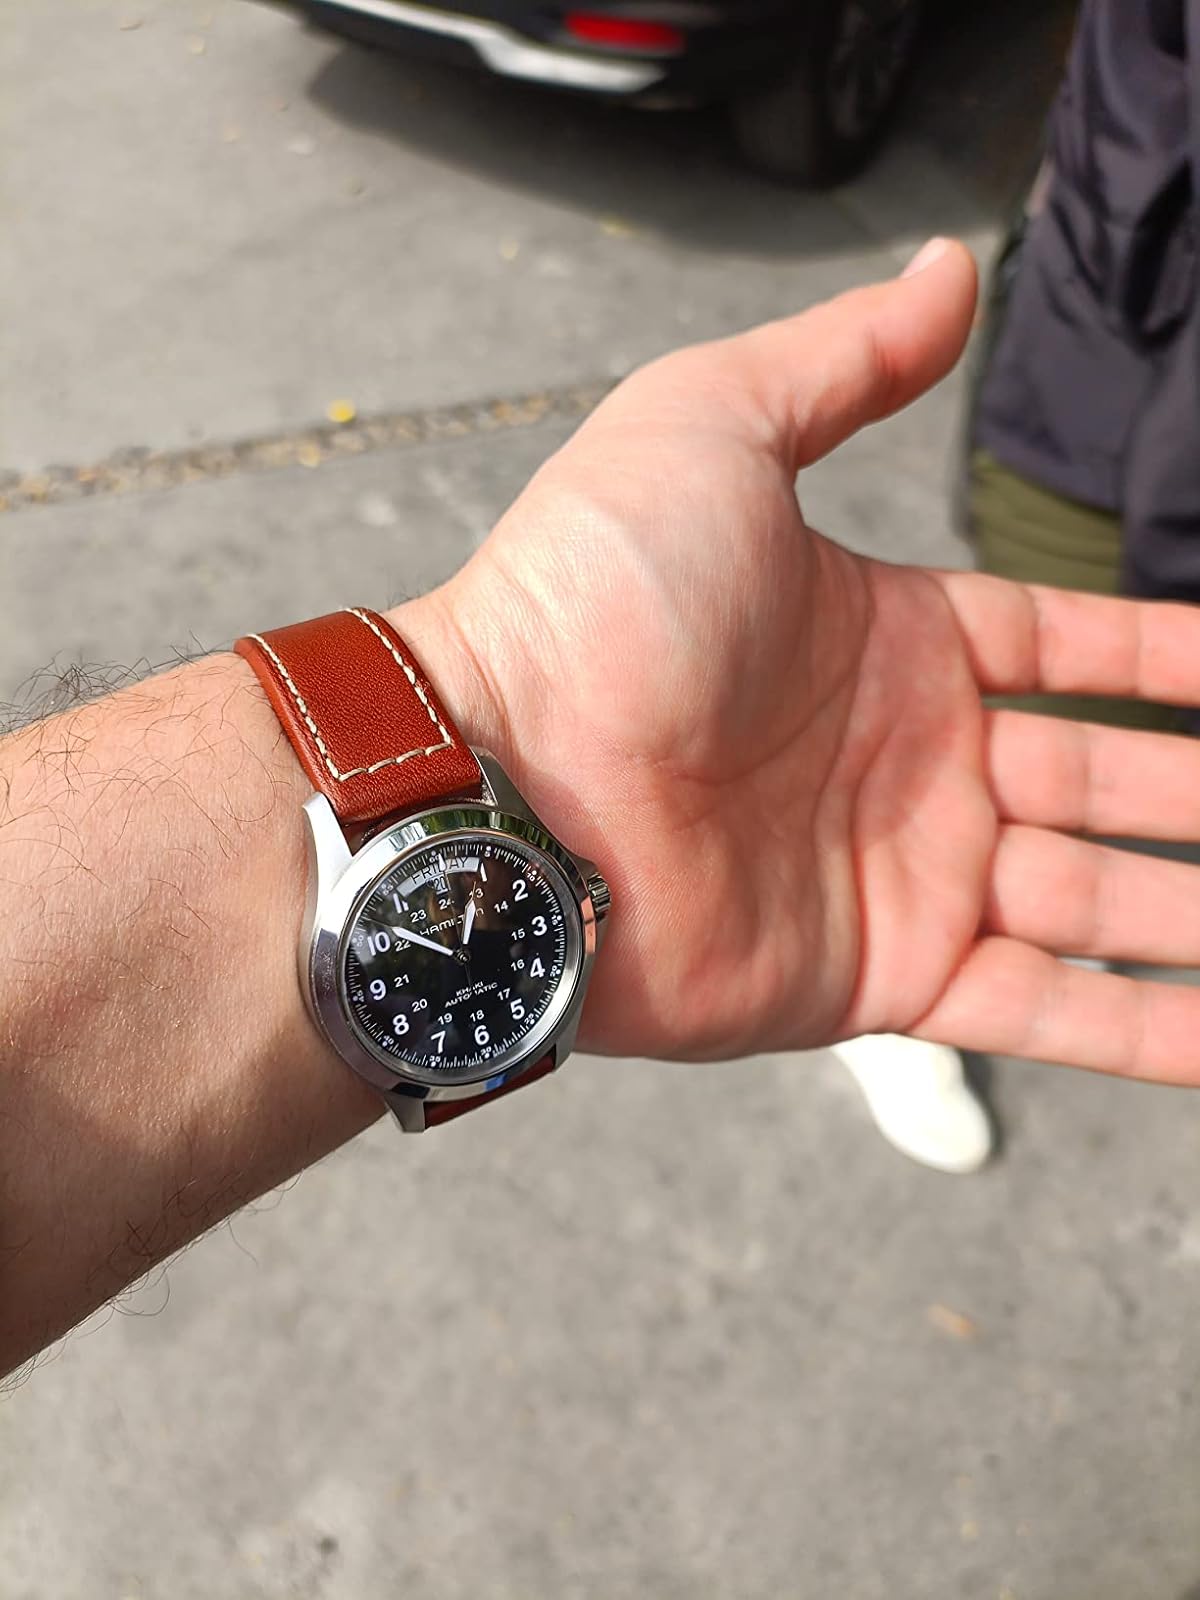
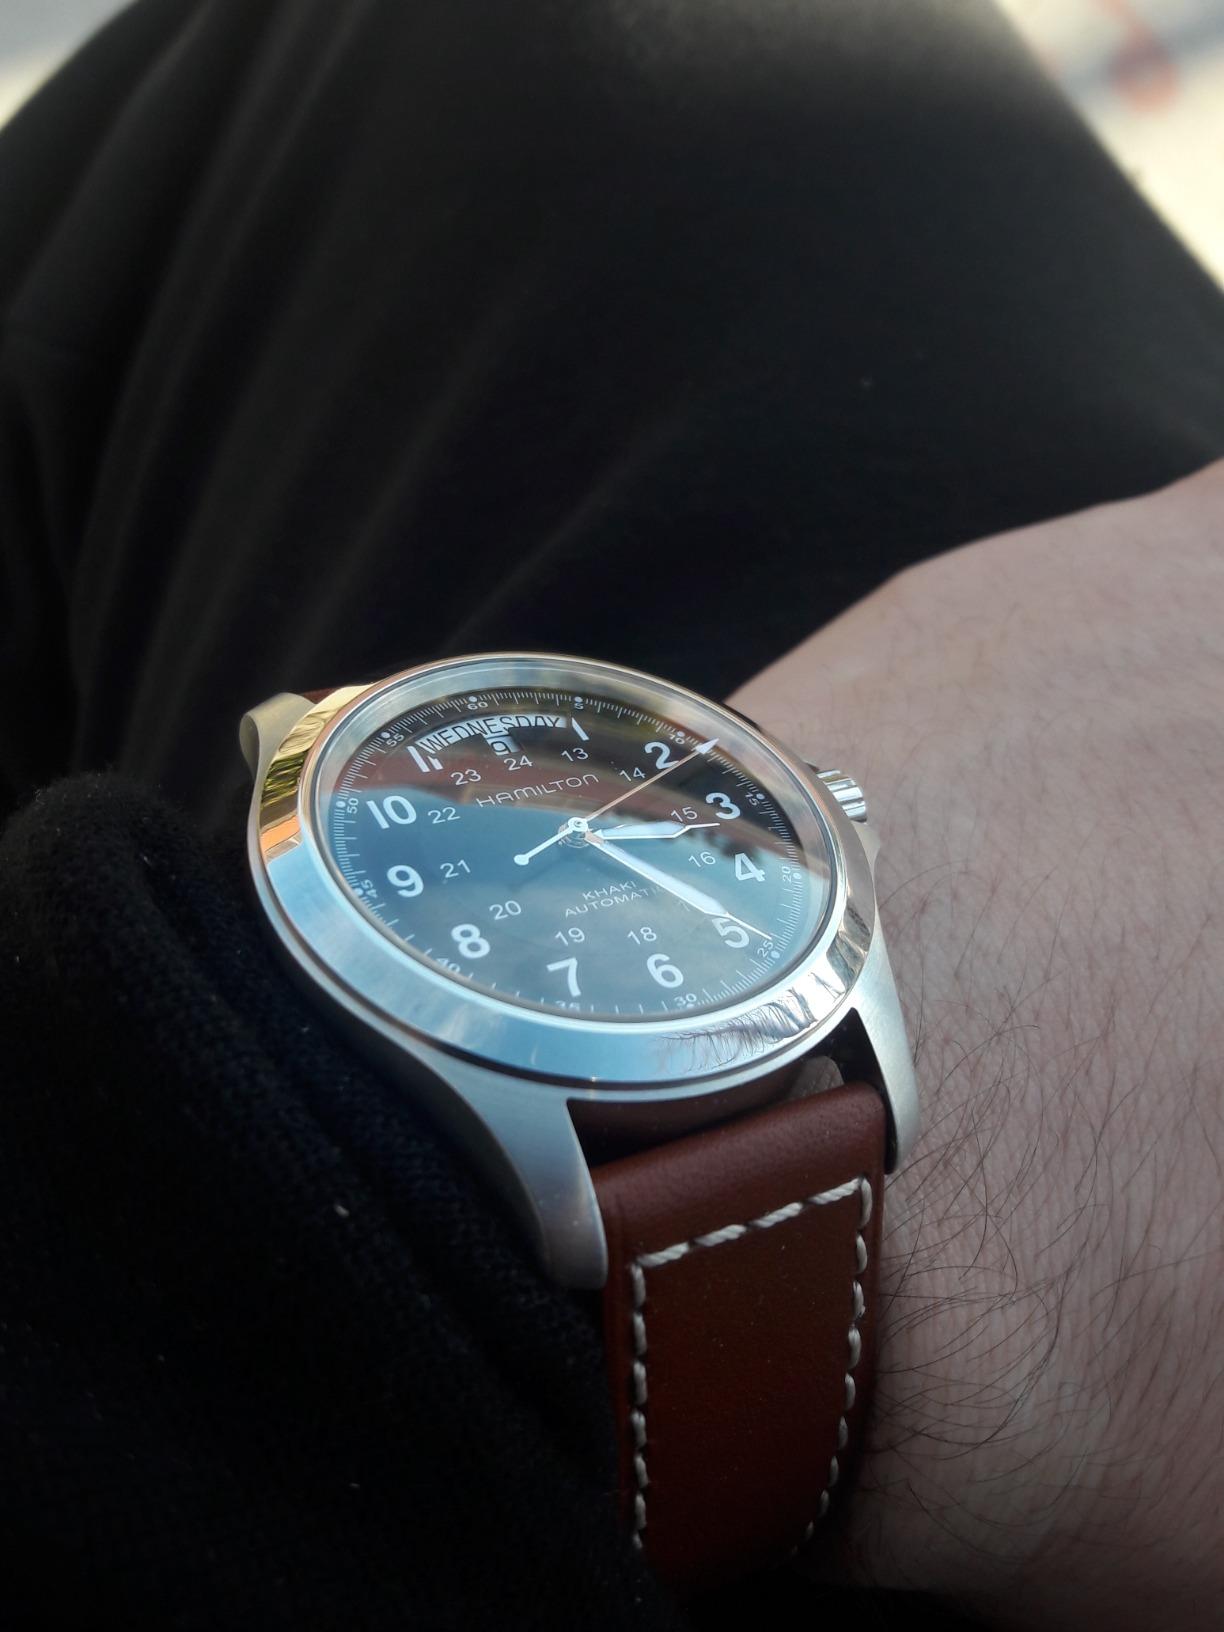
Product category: accessories_watch
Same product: yes